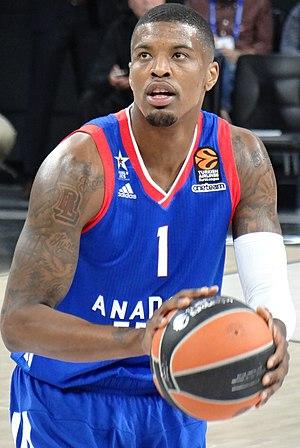
Ricardo « Ricky » Ledo, né le 10 septembre 1992, est un joueur américain de basket-ball. Il évolue au poste d'arrière.